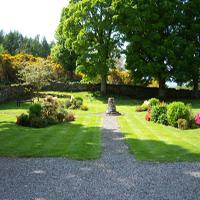
Weather: sun or clear